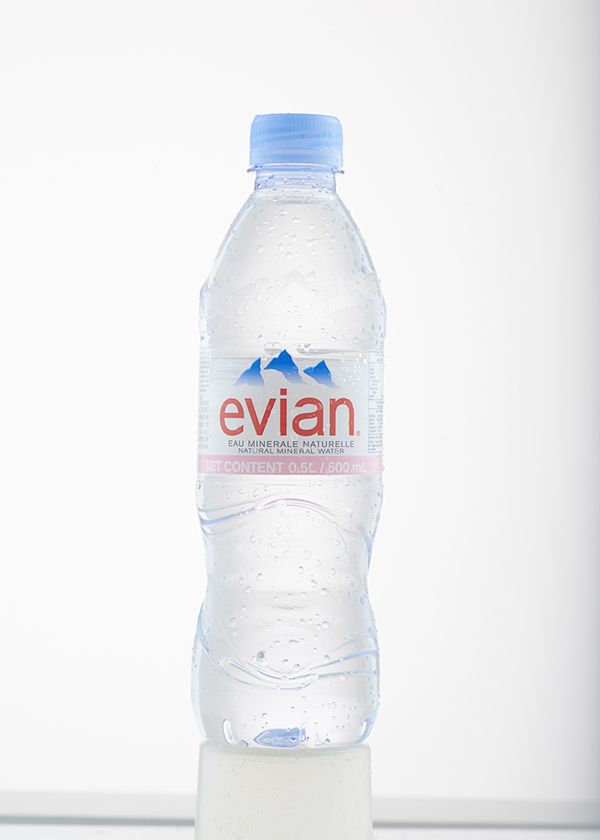
Label: plastic